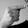
ASL letter: G